Wibault

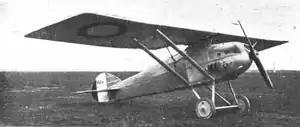
Wibault 3

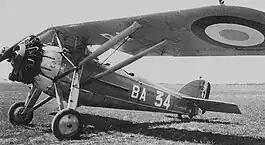
Wibault 74

The Wibault company or Société des Avions Michel Wibault was a French aircraft manufacturing company. Its workshops were located in Billancourt, in the Paris area.